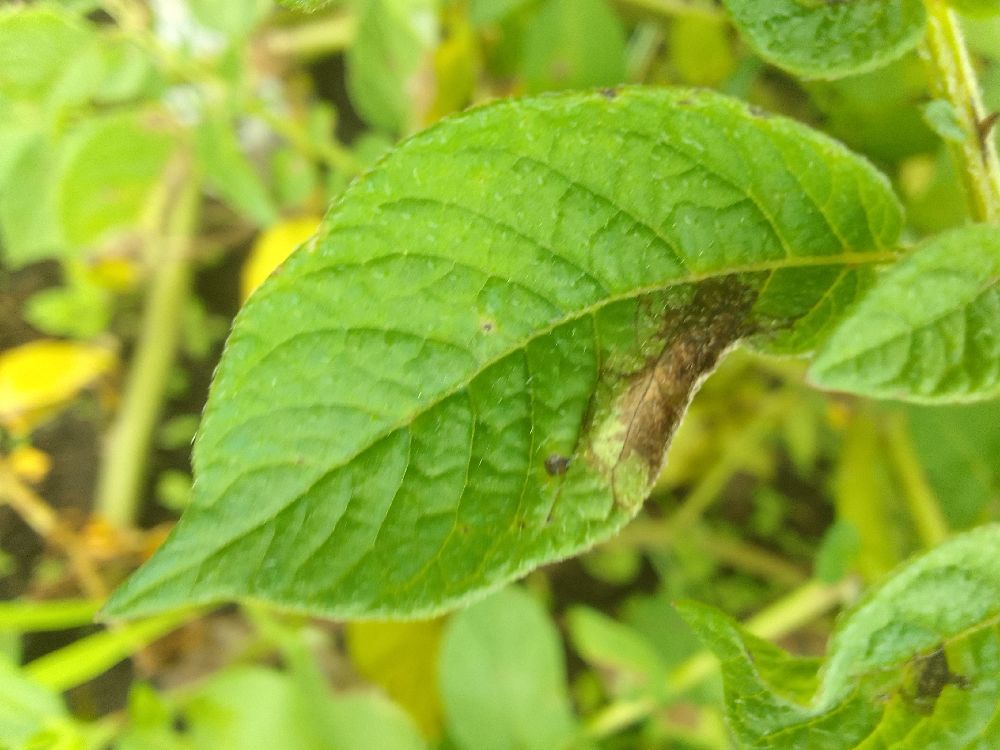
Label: Late blight